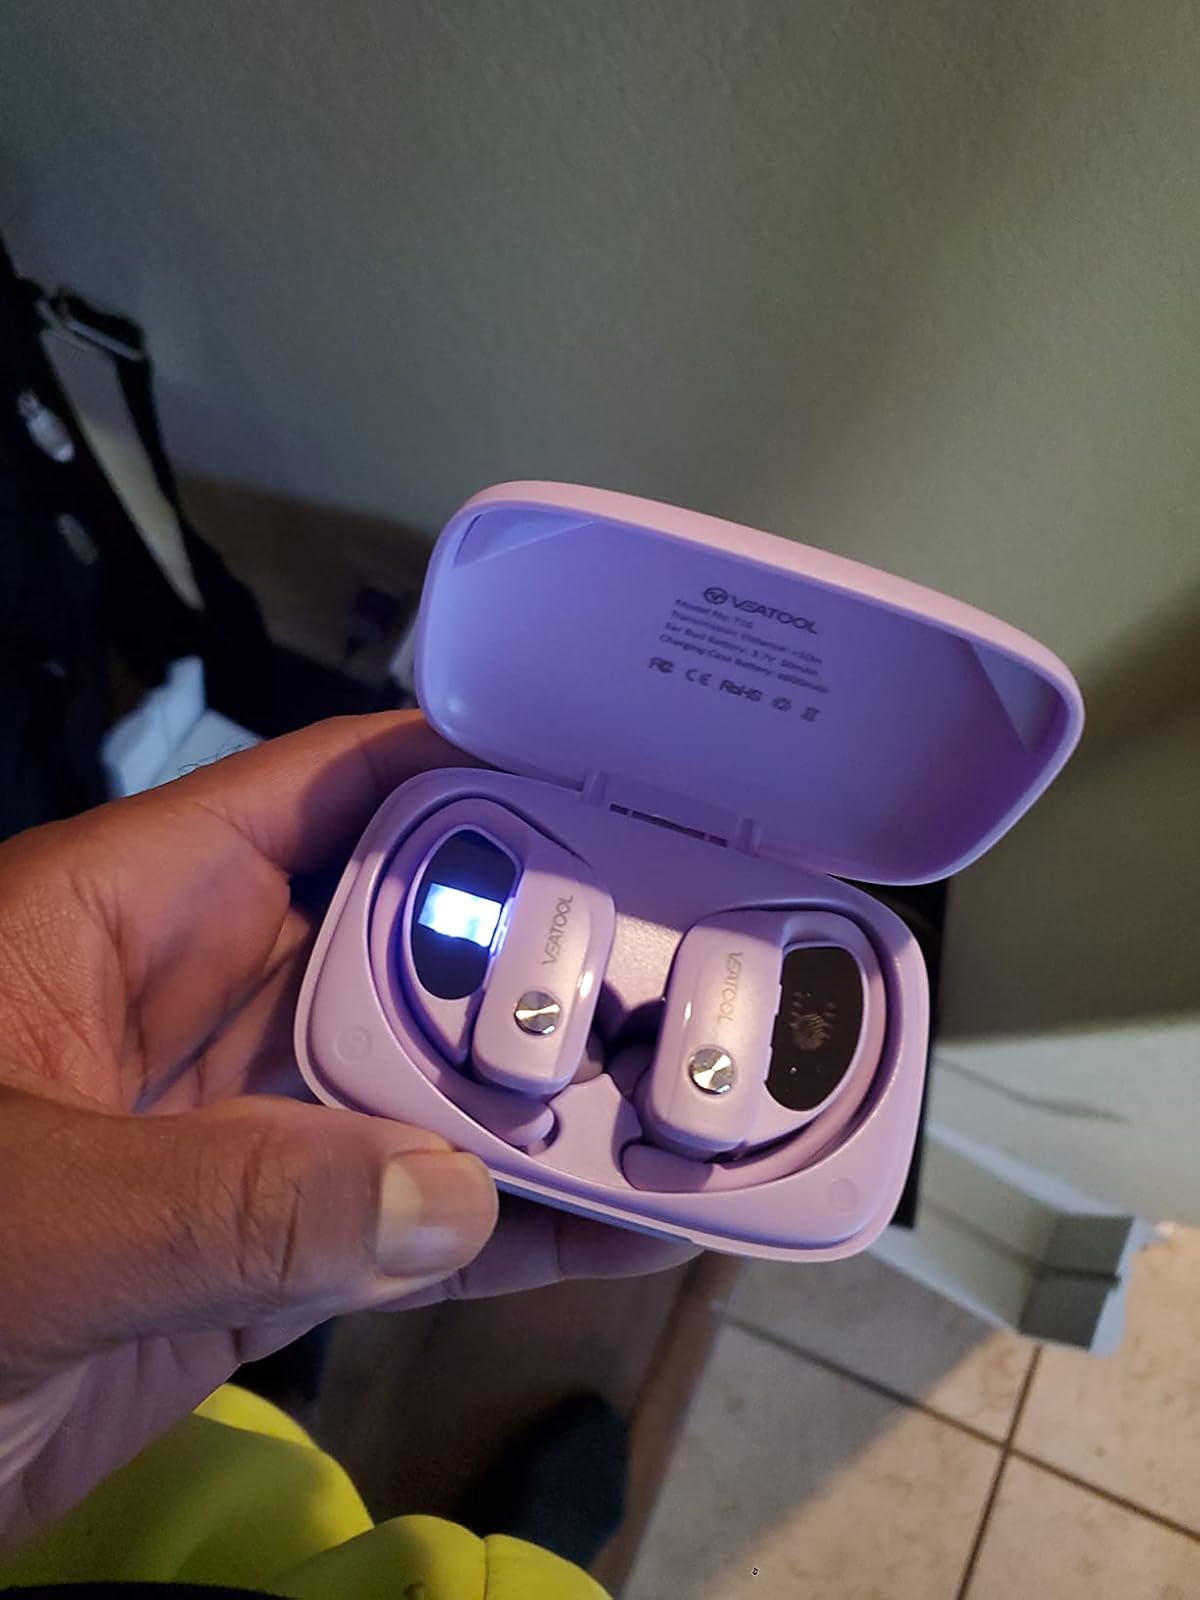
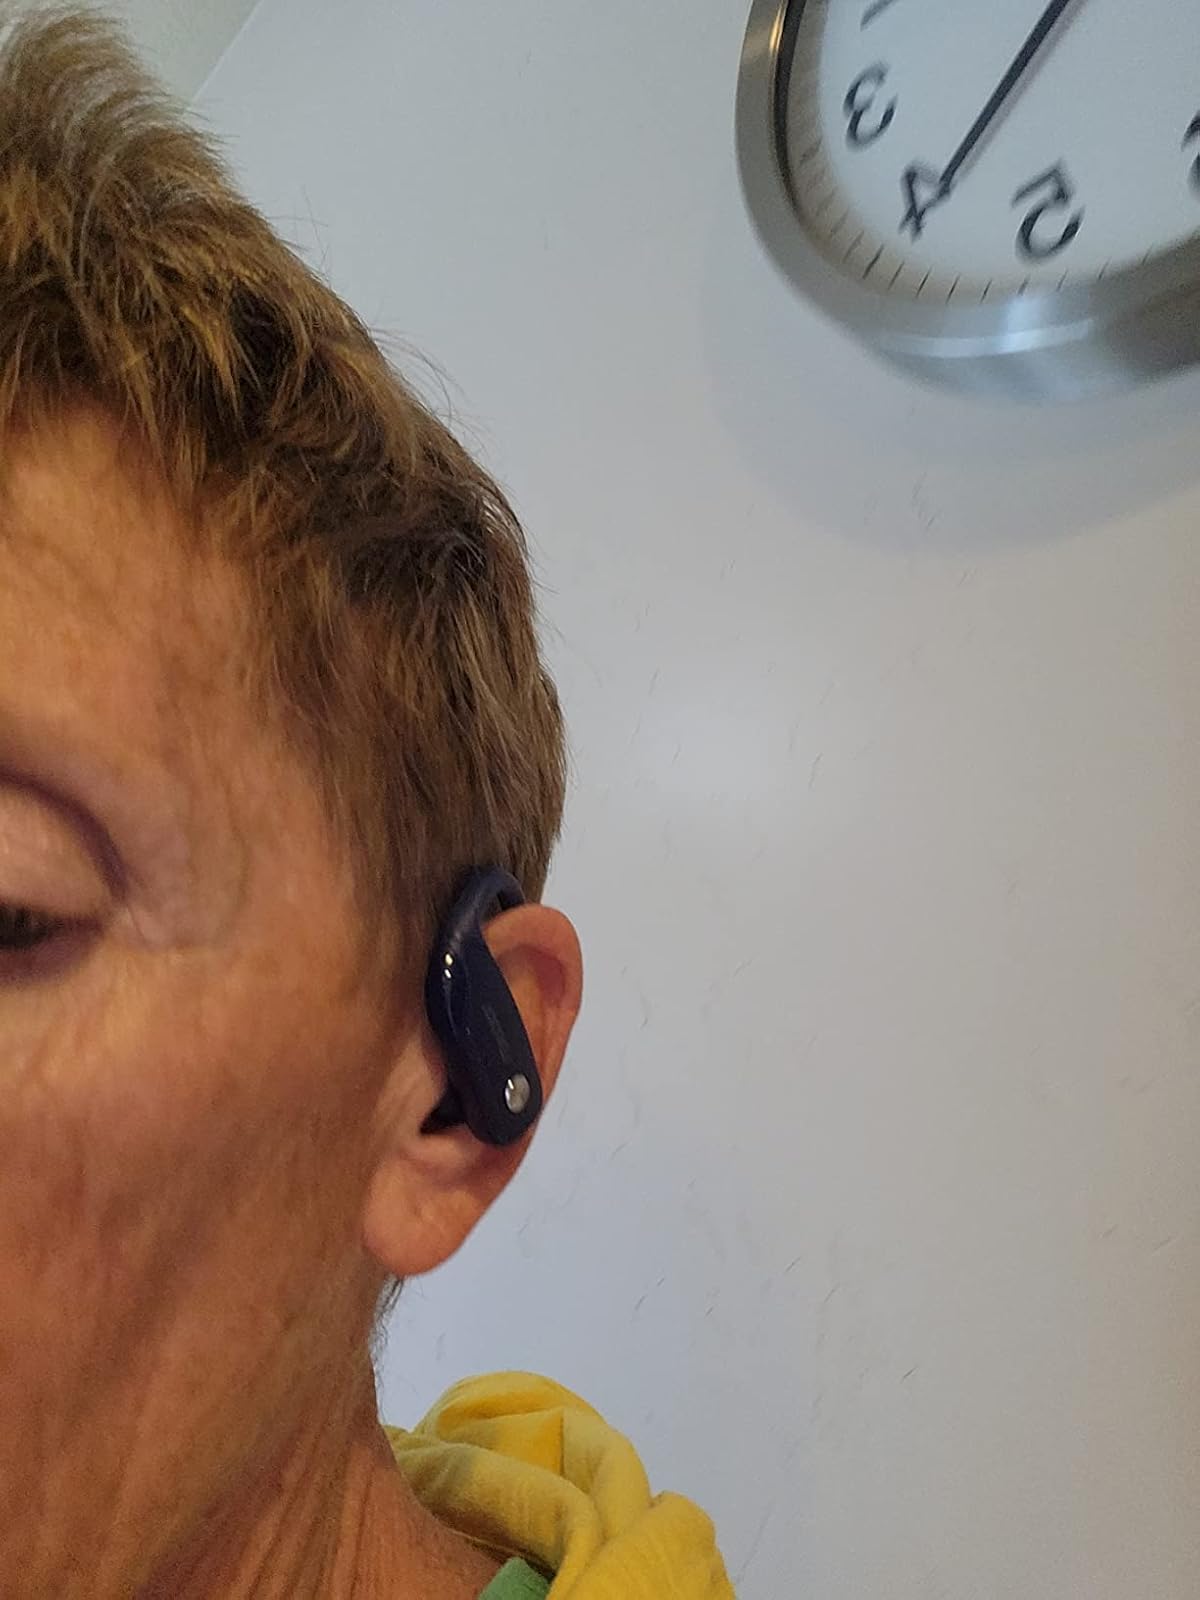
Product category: earbuds
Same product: no